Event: Nepal Earthquake
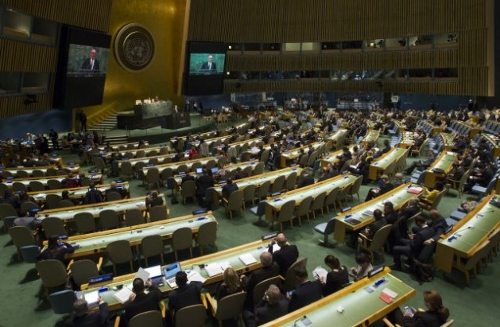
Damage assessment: no_damage